MAL Hungarian Aluminium

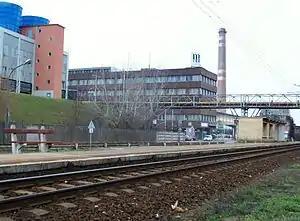

MAL Hungarian Aluminium was a Hungarian company that was specializing in the production of aluminium and related products. It was established in 1995 during the privatization of the Hungarian aluminium industry.